Grant's Tomb

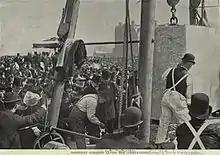
President Harrison lays the ceremonial cornerstone in 1892

The failure of the first competition damaged the GMA's reputation further. The Grand Army of the Republic had proposed a competing plan for a temple on the site, and many out-of-state supported the idea of moving Grant's remains to Arlington National Cemetery. The judges for the first competition had recommended in December 1889 that qualified architects be invited to compete in a second competition with more specific rules, and Adolph L. Sanger of the GMA announced at the end of March 1890 that the association would launch a second competition. At the beginning of April, the GMA formally sent out letters to potential competitors. John H. Duncan, Carrère & Hastings, Charles W. Clinton, John Ord, and Napoleon LeBrun were selected to participate. Each contestant was required to design a tall monument with space for a memorial hall and for Ulysses and Julia Grant's coffins. In addition, the plans could not cost more than $500,000.